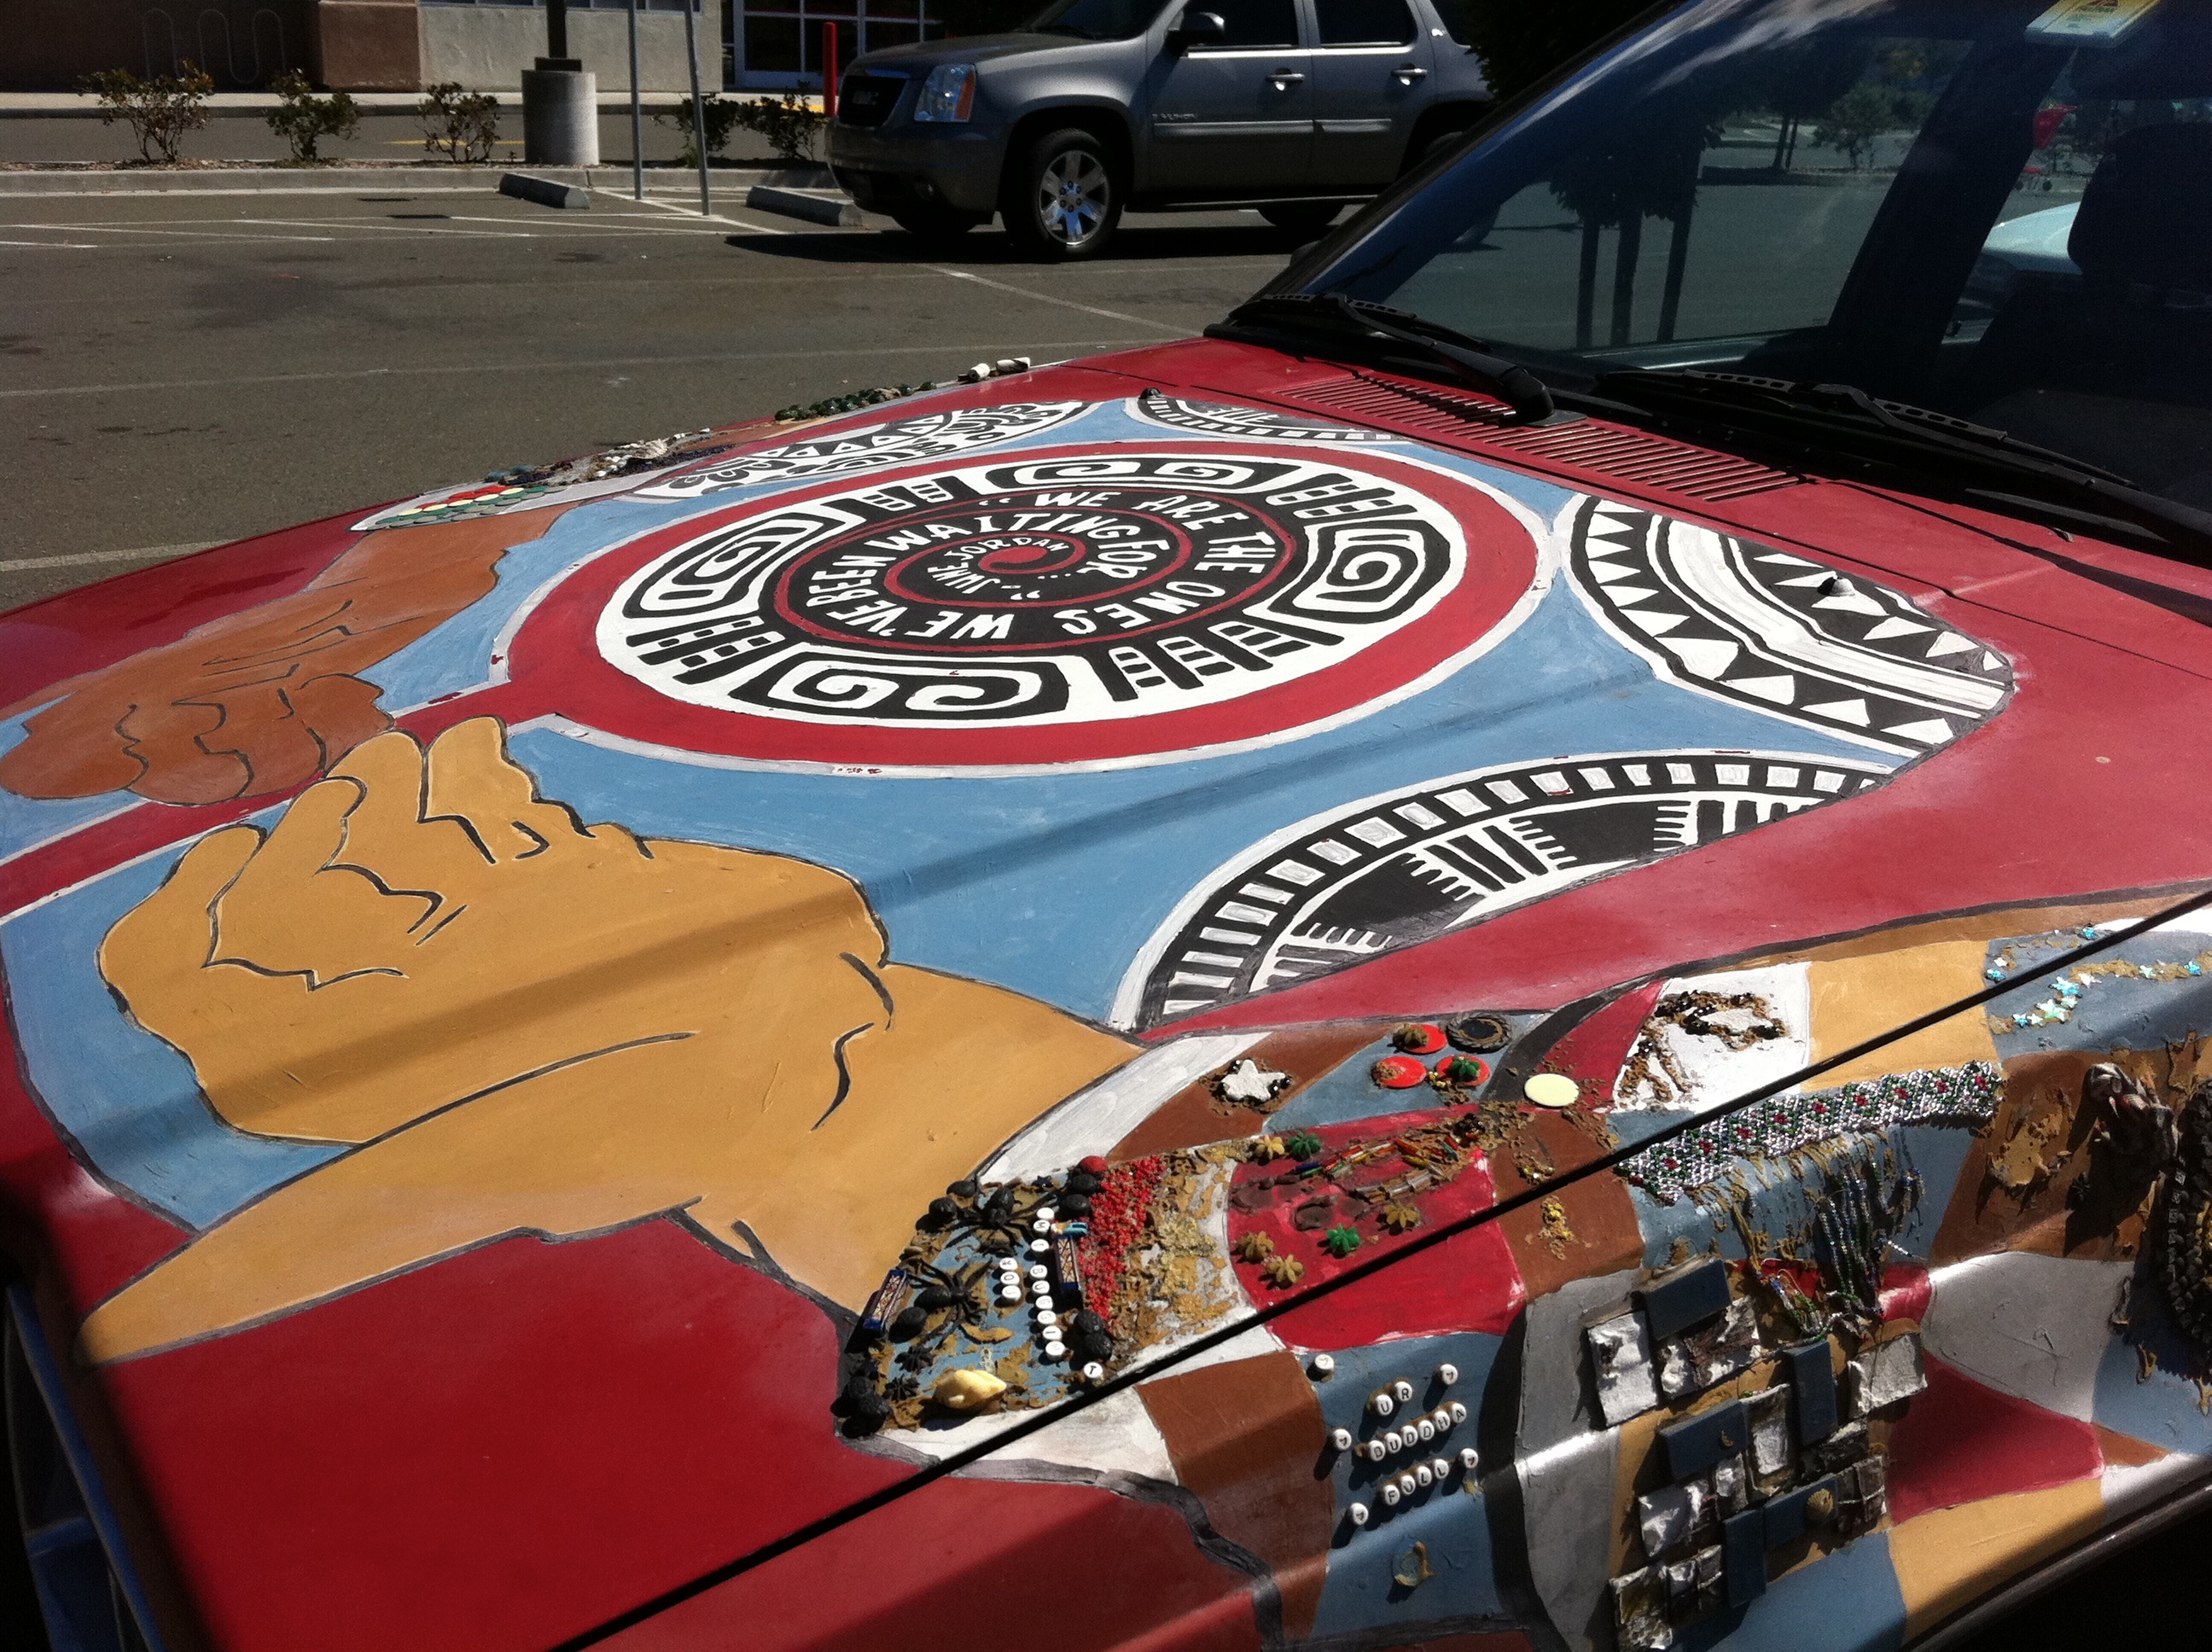
car, vehicle, racing, race track, auto racing, automobile make, sport venue, stock car racing